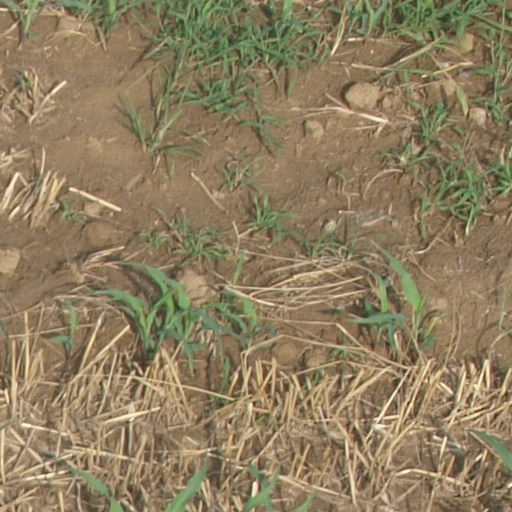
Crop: maize; corn